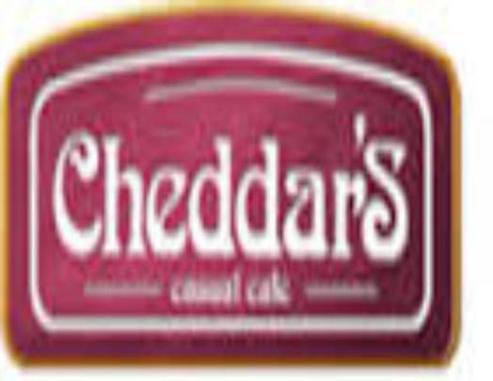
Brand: cheddar's casual cafe
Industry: Food